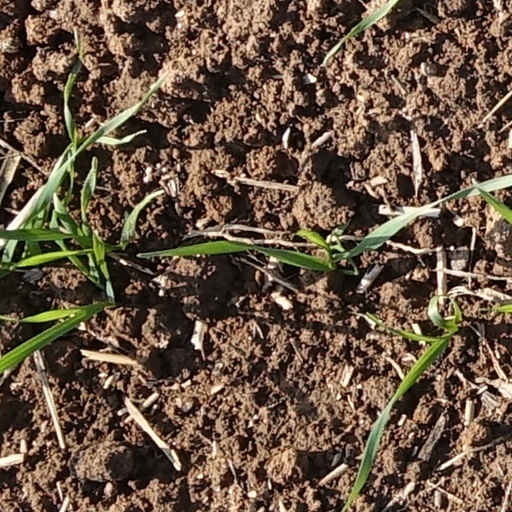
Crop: wheat